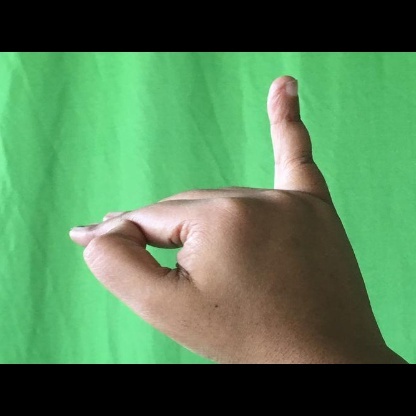
Mudra: Hamsapaksha